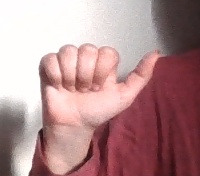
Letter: dhad